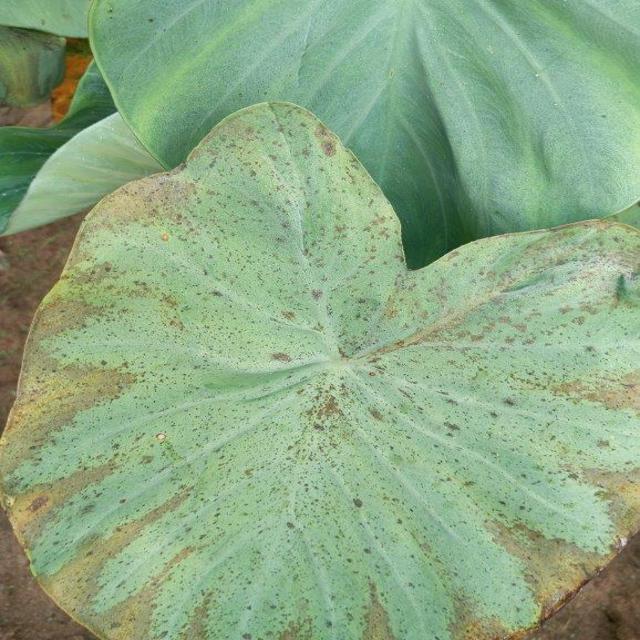
Label: Mid_Blight